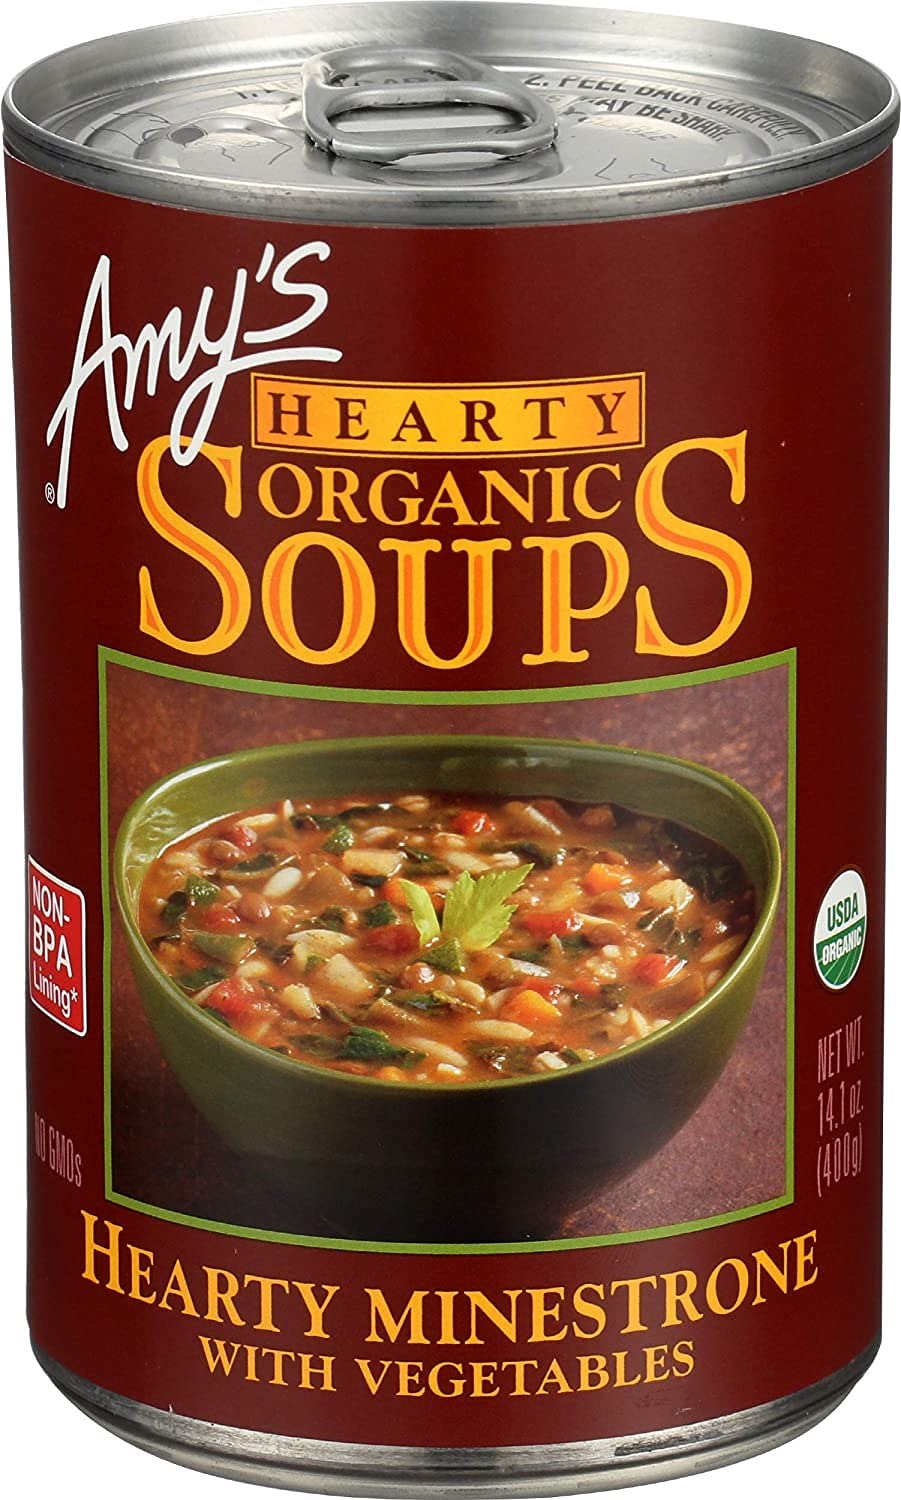
Item Name: Amy's Soup, Vegan Hearty Minestrone Soup, Made With Organic Vegetables, Lentils, Barley and Pasta in Tomato Broth, Canned Soups, 14.1 Oz
Bullet Point 1: Amys Soup
Bullet Point 2: Amys Soup Vgtbls
Bullet Point 3: Grocery
Value: 14.1
Unit: Fl Oz

Price: 8.89